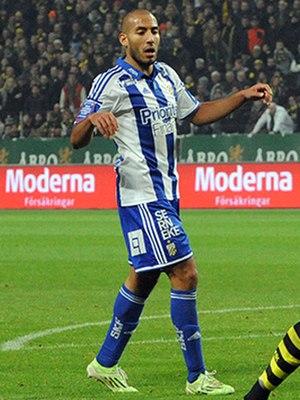
Haitam Aleesami, né le 31 juillet 1991 à Oslo en Norvège, est un footballeur international norvégien, qui évolue au poste de défenseur. Il possède également la nationalité marocaine.